Onbashira

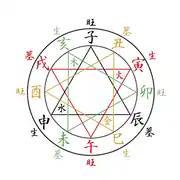
Diagram of the Three Unities (三合, Japanese: "Sangō"); the three branch signs under the fire element (三合火局) – Tiger (寅), Horse (午) and Dog (戌) – are marked in red.

Possible influences by the Chinese theory of the five elements and the concept of the Earthly Branches in the ceremony of erecting —at least that of the Upper Shrine—have been observed. For instance, the ritual roughly reflects the elements' cycle of generation (wood begets fire, fire begets earth, earth begets metal), in that the Upper Shrine's are made out of trees from a mountain to the east (associated with the element of wood) and are brought to the shrine, located south (fire) of Lake Suwa (north, water) in order to replace old (earth), which are taken down and brought to Hachiryū Shrine in the former village of Chū-kaneko (with meaning metal), now a part of Suwa City. The custom of hammering ornamental sickles to the trees selected to become has also been linked to the idea of the element of metal overcoming wood, with the sickle being thought to pacify or 'cut' violent winds, which is associated with the wood element (cf. Suwa Daimyōjin being a wind god).